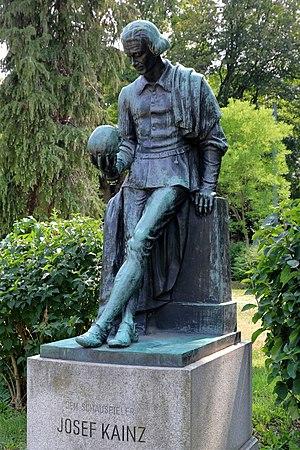
Josef Gottfried Ignaz Kainz, né le 2 janvier 1858 à Wieselburg, aujourd'hui Mosonmagyaróvár en Hongrie, et mort le 20 septembre 1910 à Vienne en Autriche, est un comédien autrichien.